Adam Smith

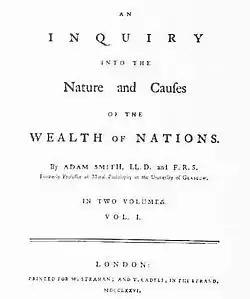
The first page of a book

Not much is known about Smith's personal views beyond what can be deduced from his published articles. His personal papers were destroyed after his death, per his request. He never married, and seems to have maintained a close relationship with his mother, with whom he lived after his return from France and who died six years before him.